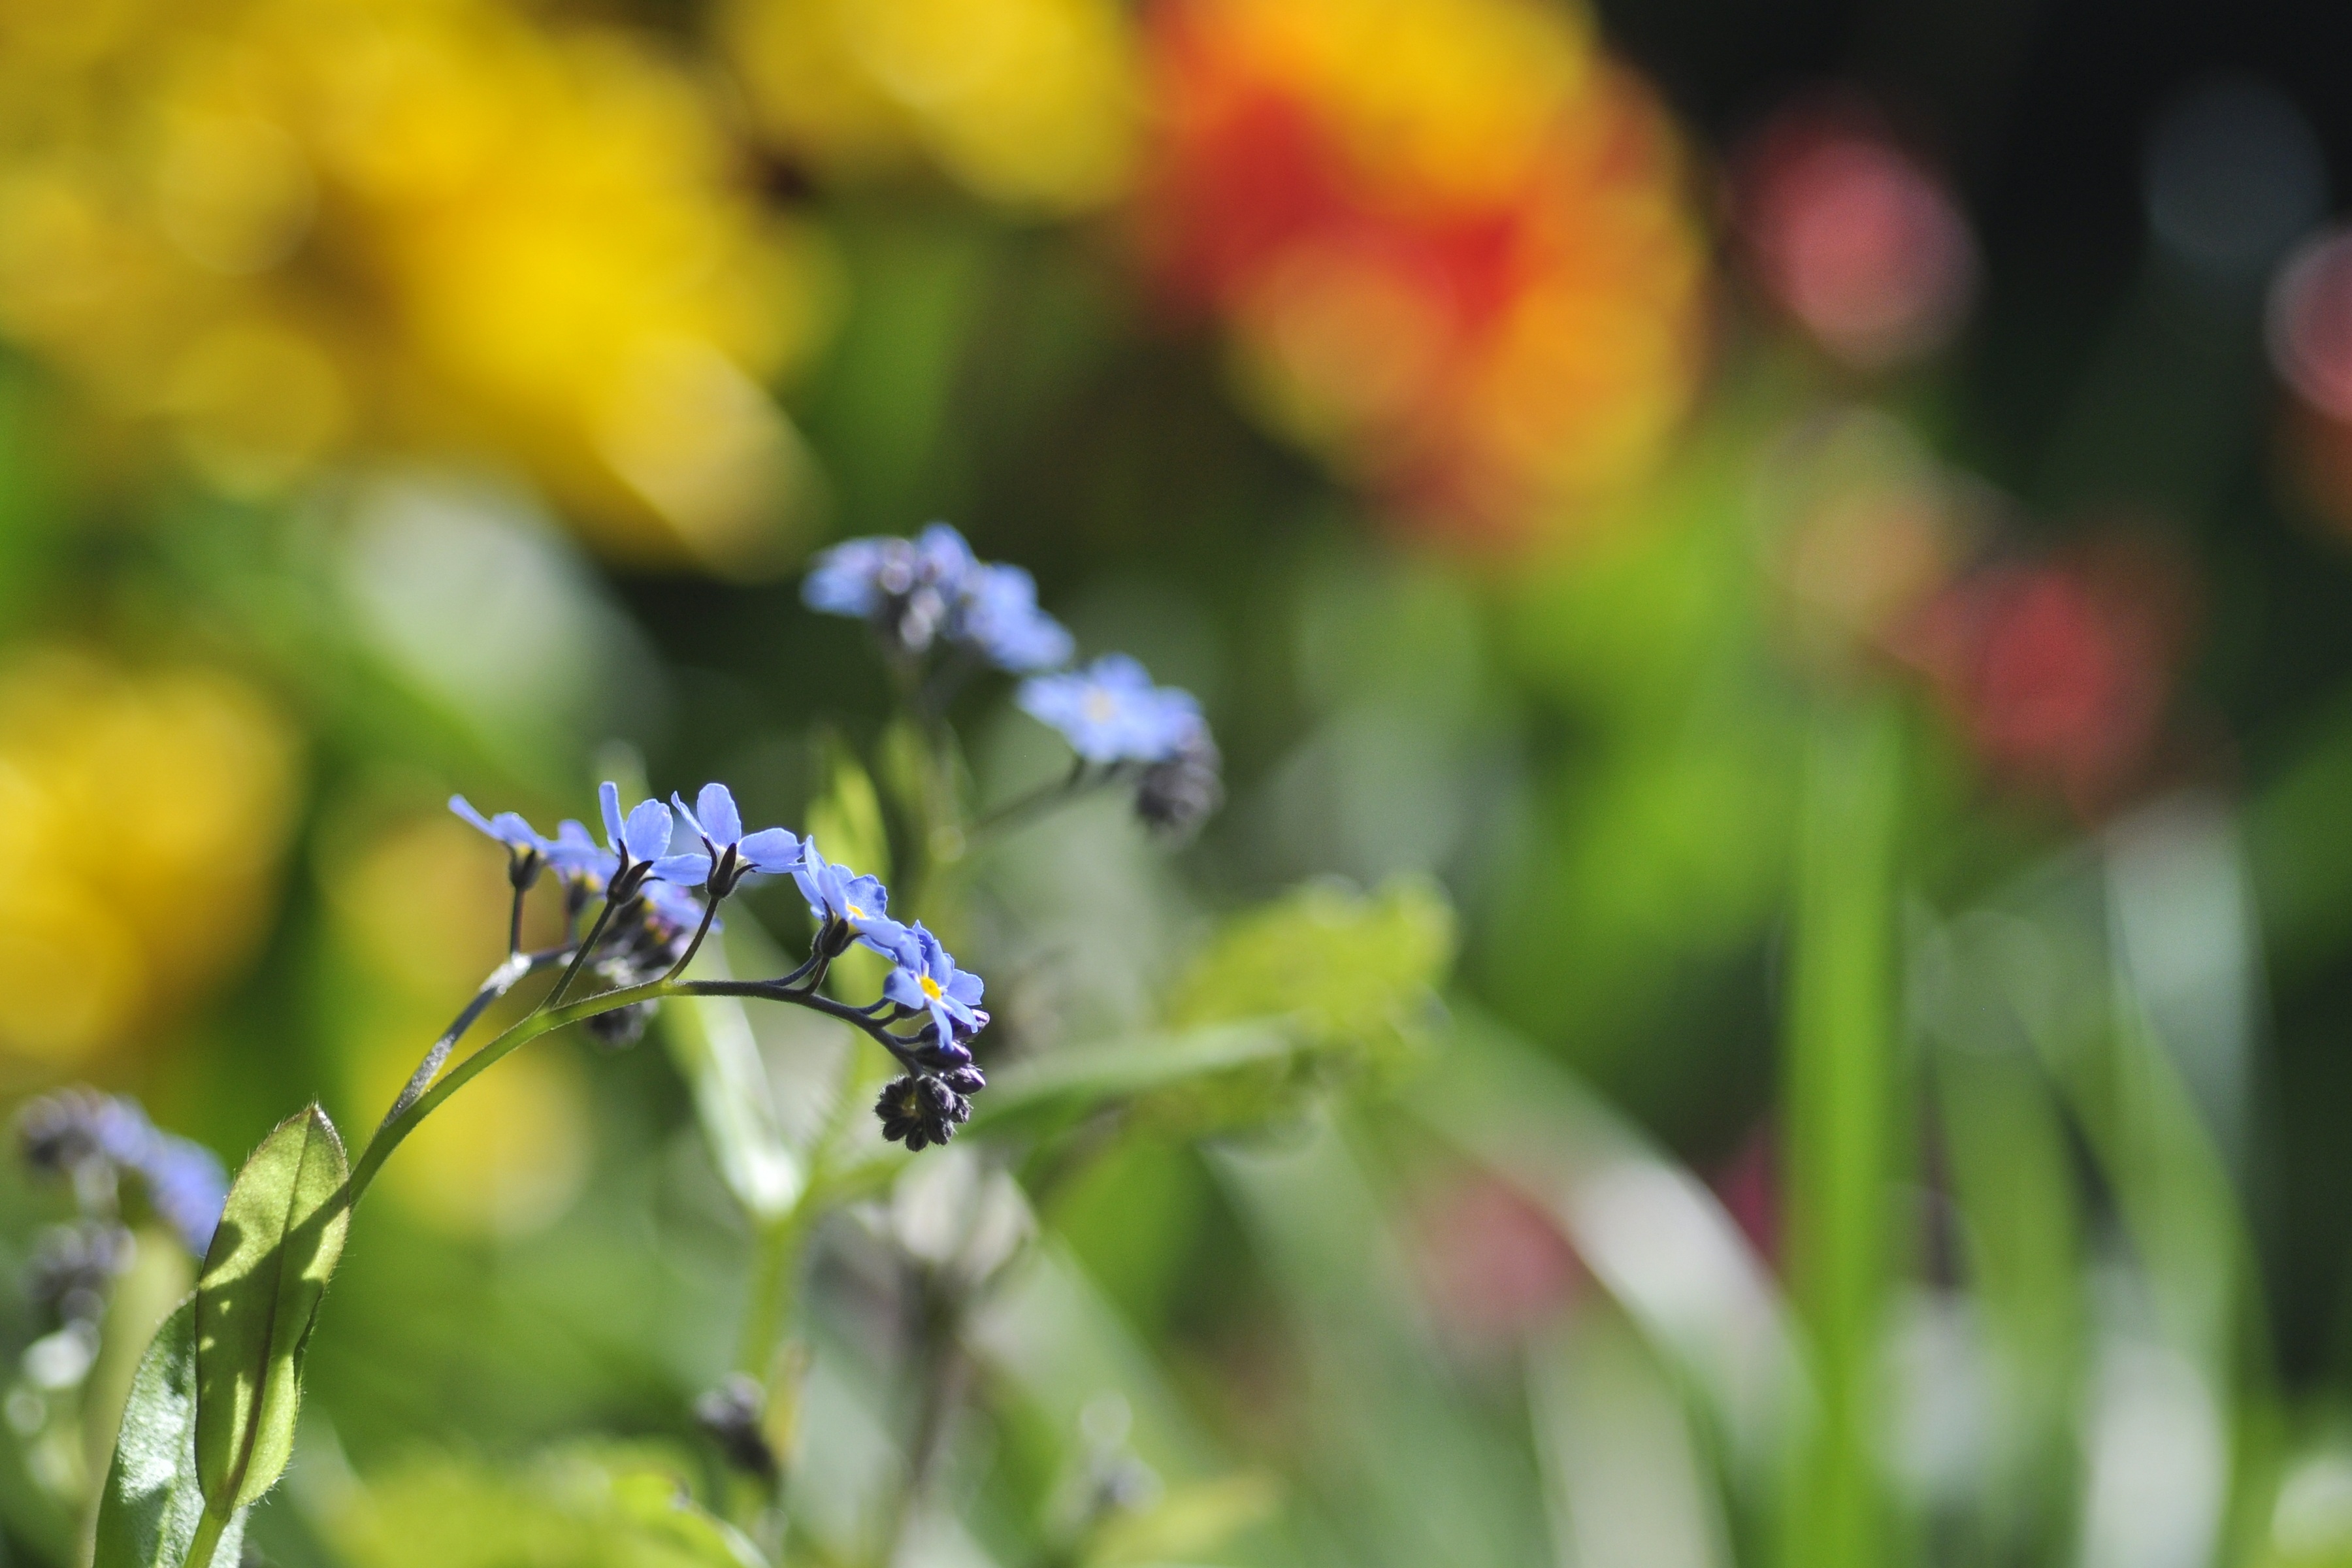
nature, grass, blossom, bokeh, plant, photography, meadow, flower, petal, bloom, green, macro, botany, blue, close, flora, wildflower, flowers, close up, forget me not, idyll, myosotis, boraginaceae, macro photography, flowering plant, borage family, land plant